Burmese alphabet

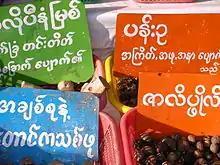
Sampling of various Burmese script styles

Burmese has a deep orthography, with a one-to-many relationship between phonemes and graphemes. While the pronunciation can be deduced for the majority of words, many Burmese words have spellings with irregular pronunciations, especially words of Indic and foreign etymology. Several phonemic changes, including vowel weakening and voicing of consonants (e.g., in compound words) is not transcribed. An example is the words 'to link' and 'hook', both of which are spelt .